Eugen Schauman

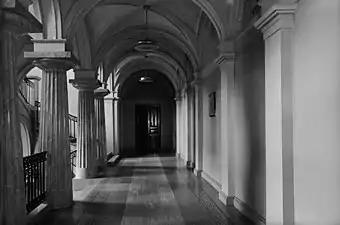
Second floor level of the staircase in the Government Palace, with a plaque on the right observing the spot of the assassination

Schauman's body was taken to an unmarked grave in the Malmi cemetery in Helsinki. After the political situation eased up he was reburied in the Schauman family grave in the and a monument was built on the grave.